Just Ella

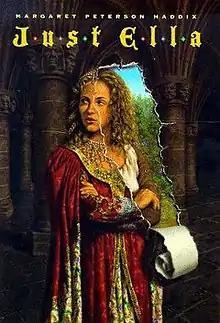

Just Ella is a novel written by Margaret Peterson Haddix and published in 1999 by Simon & Schuster. The story is a retelling of Cinderella with a feminist twist and a different version of the happily-ever-after ending. The plot revolves around Ella, a beautiful girl struggling to find the true meaning of happiness. A companion novel, "Palace of Mirrors", was released in 2008.